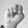
ASL letter: N